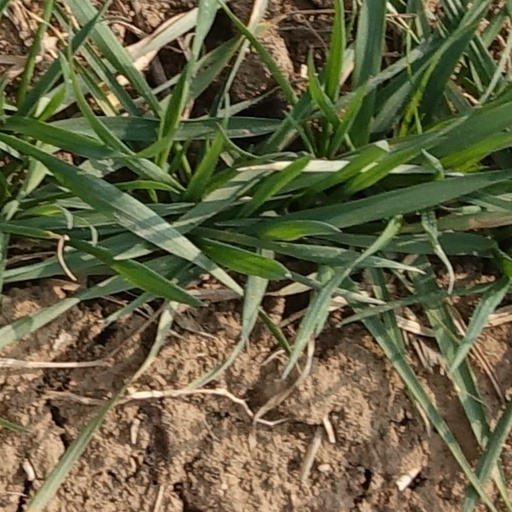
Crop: wheat